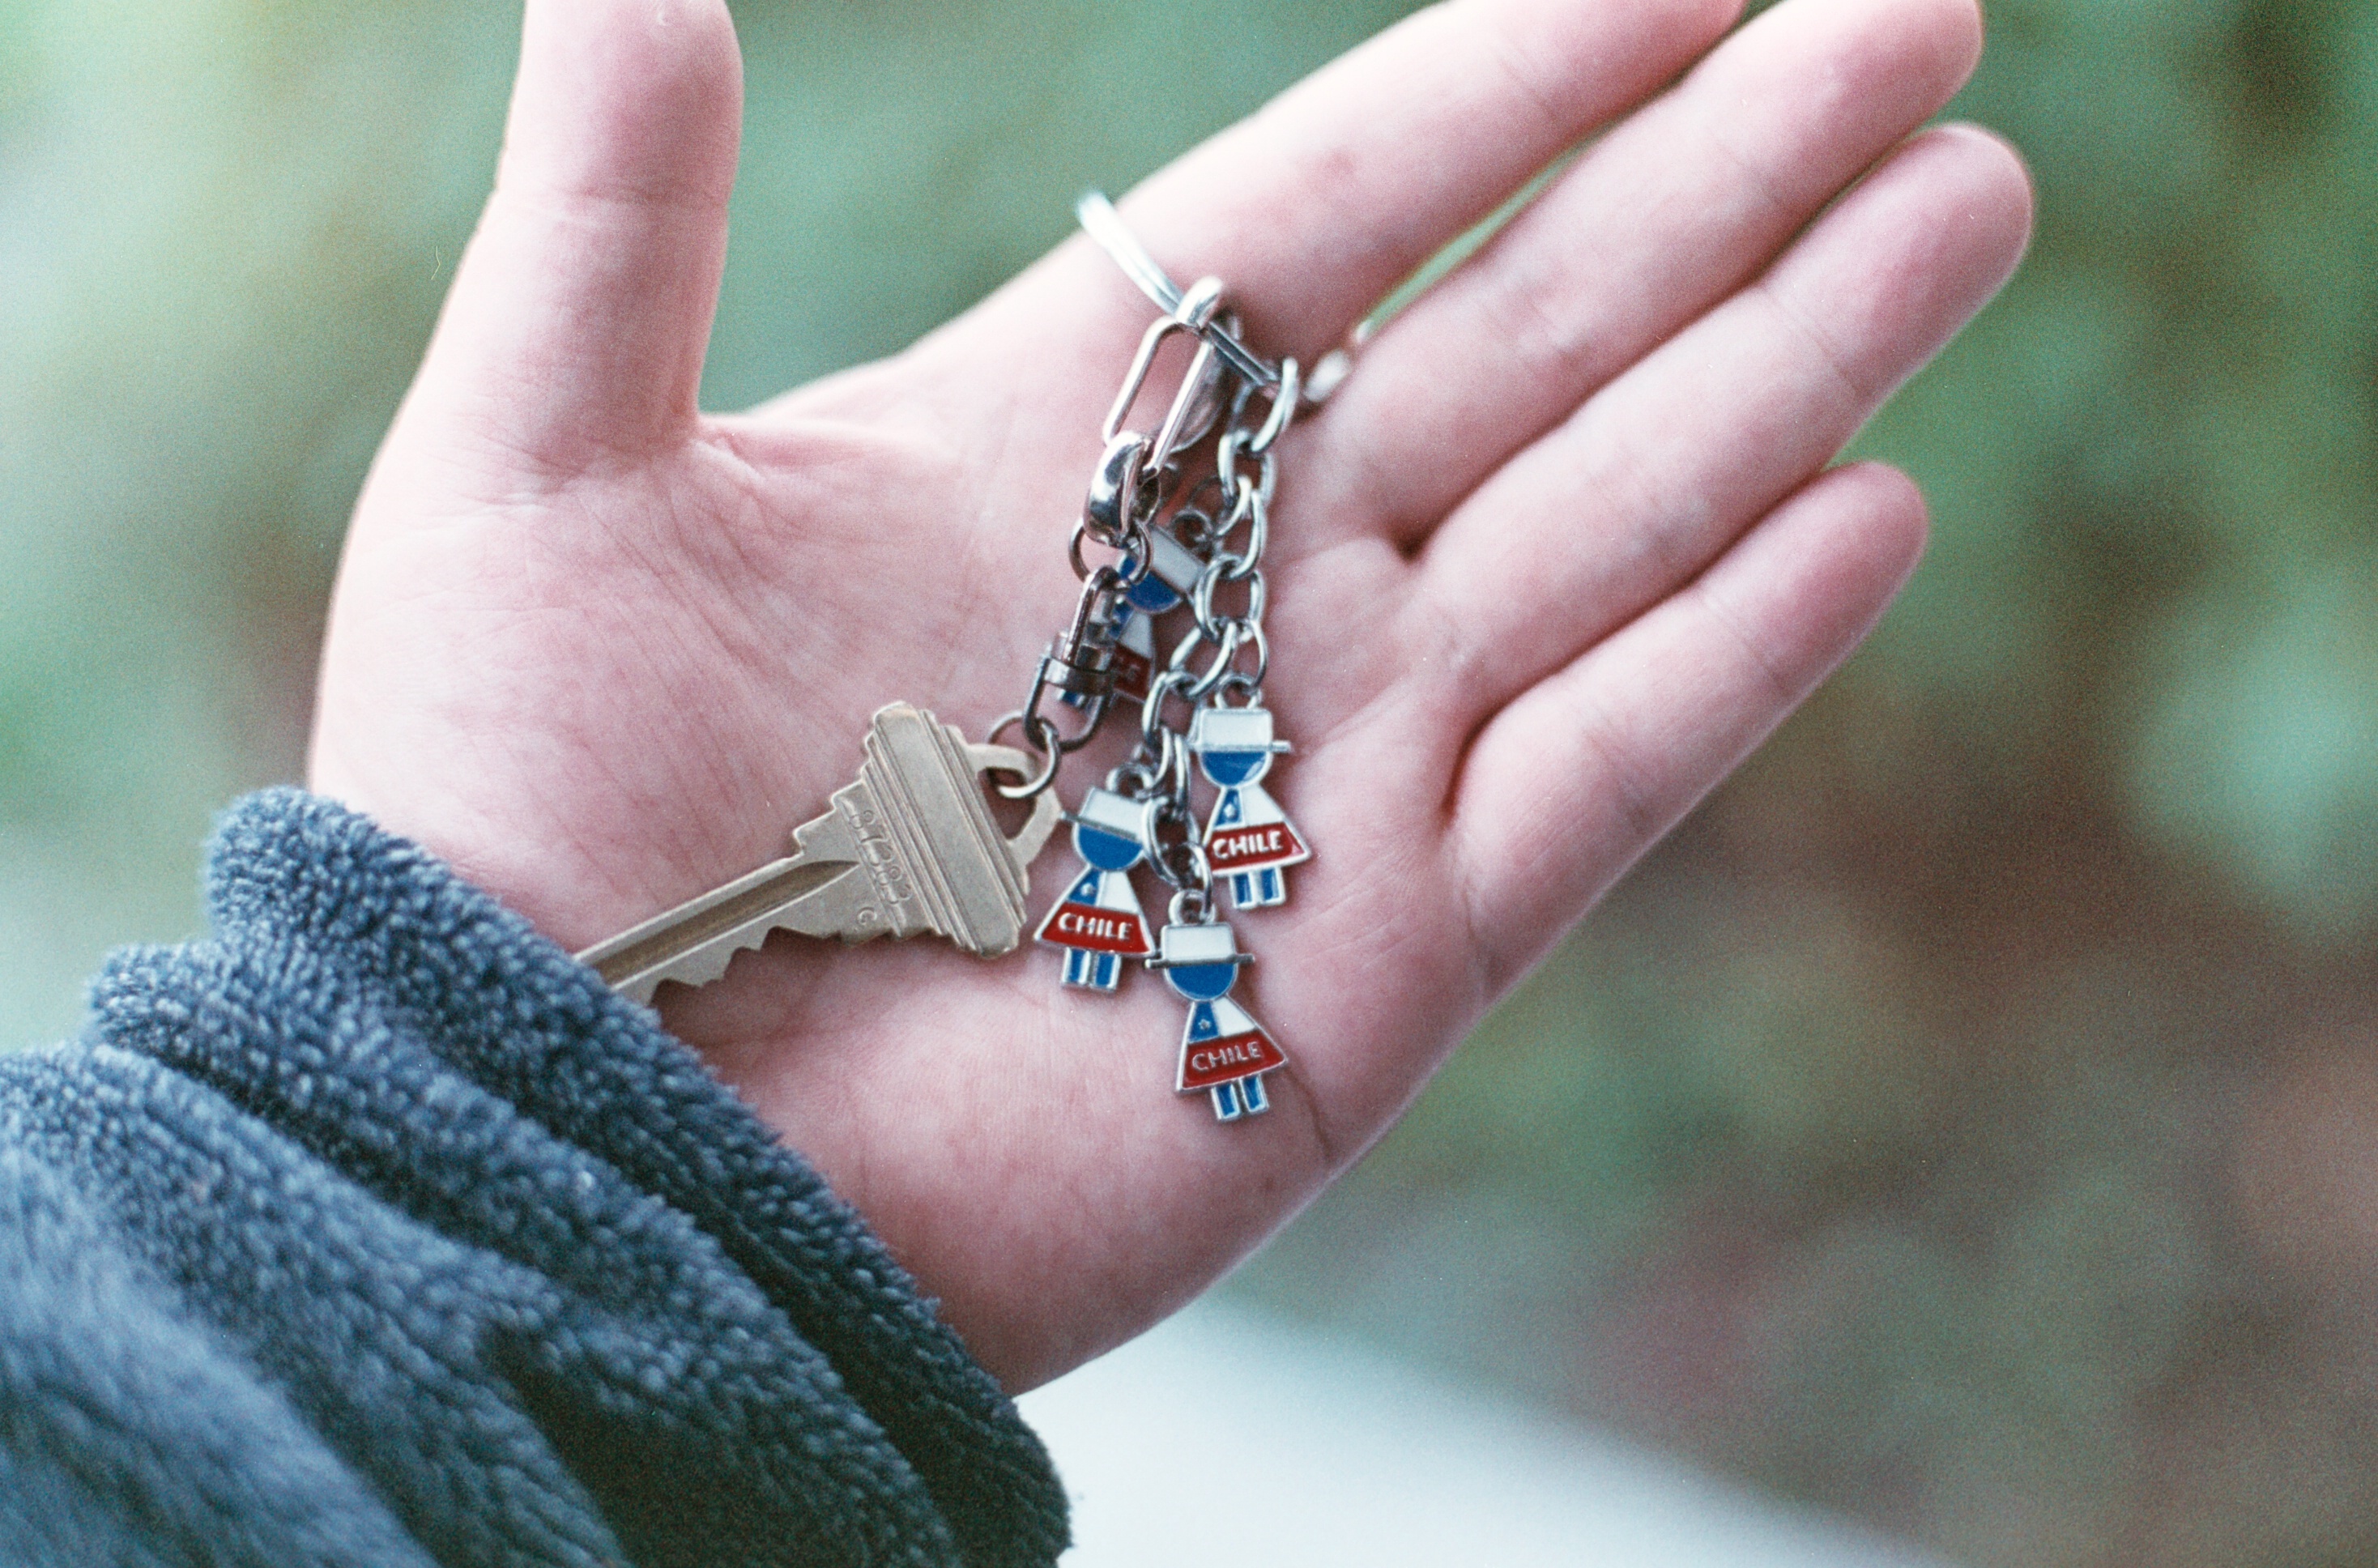
hand, ring, pattern, finger, green, blue, chile, bracelet, close up, jewellery, canonae1, expired, fujifilmsuperia400, macro photography, fashion accessory